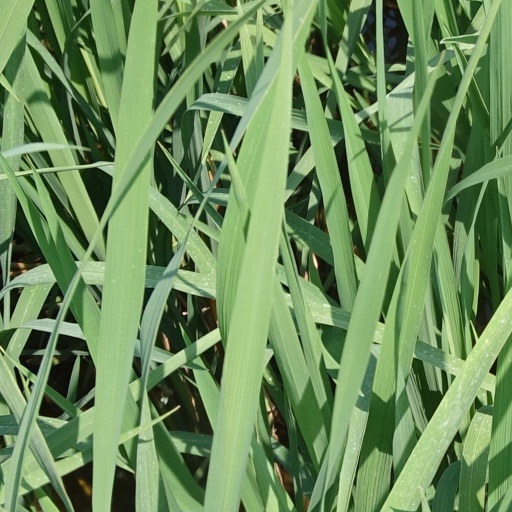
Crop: rice